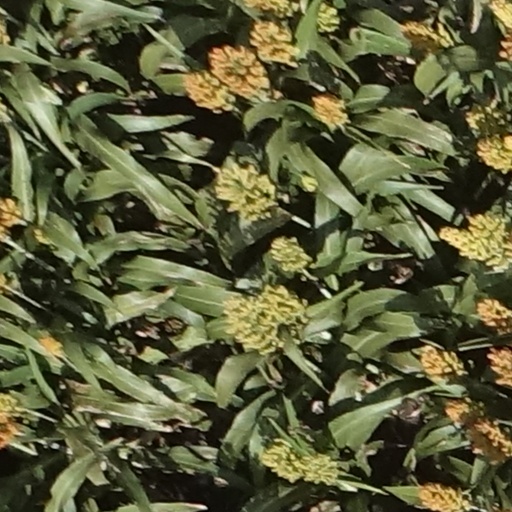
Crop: sorghum